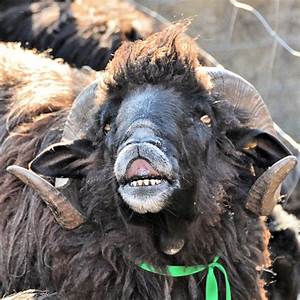
Label: sheep